Buriolestes

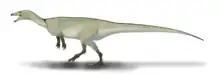
Restoration of "Buriolestes schultzi"

The shape of the teeth of "Buriolestes" suggest that it was a carnivore which fed on small vertebrates and invertebrates, which provides evidence that sauropodomorphs - and likely all saurischians and dinosaurs as a whole - were ancestrally carnivorous, and that sauropodomorphs, ornithischians, and various groups of theropods independently became herbivorous.